Alstom Metropolis 98B

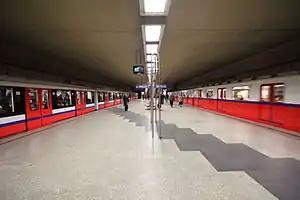
Metropolis wagons accompanied by an 81-series depot at Politechnika metro station

Metropolis trains use two types of couplers – semi-automatic and fixed. These were supplied by the Polish-Swedish company Dellner Couplers from Gdynia.